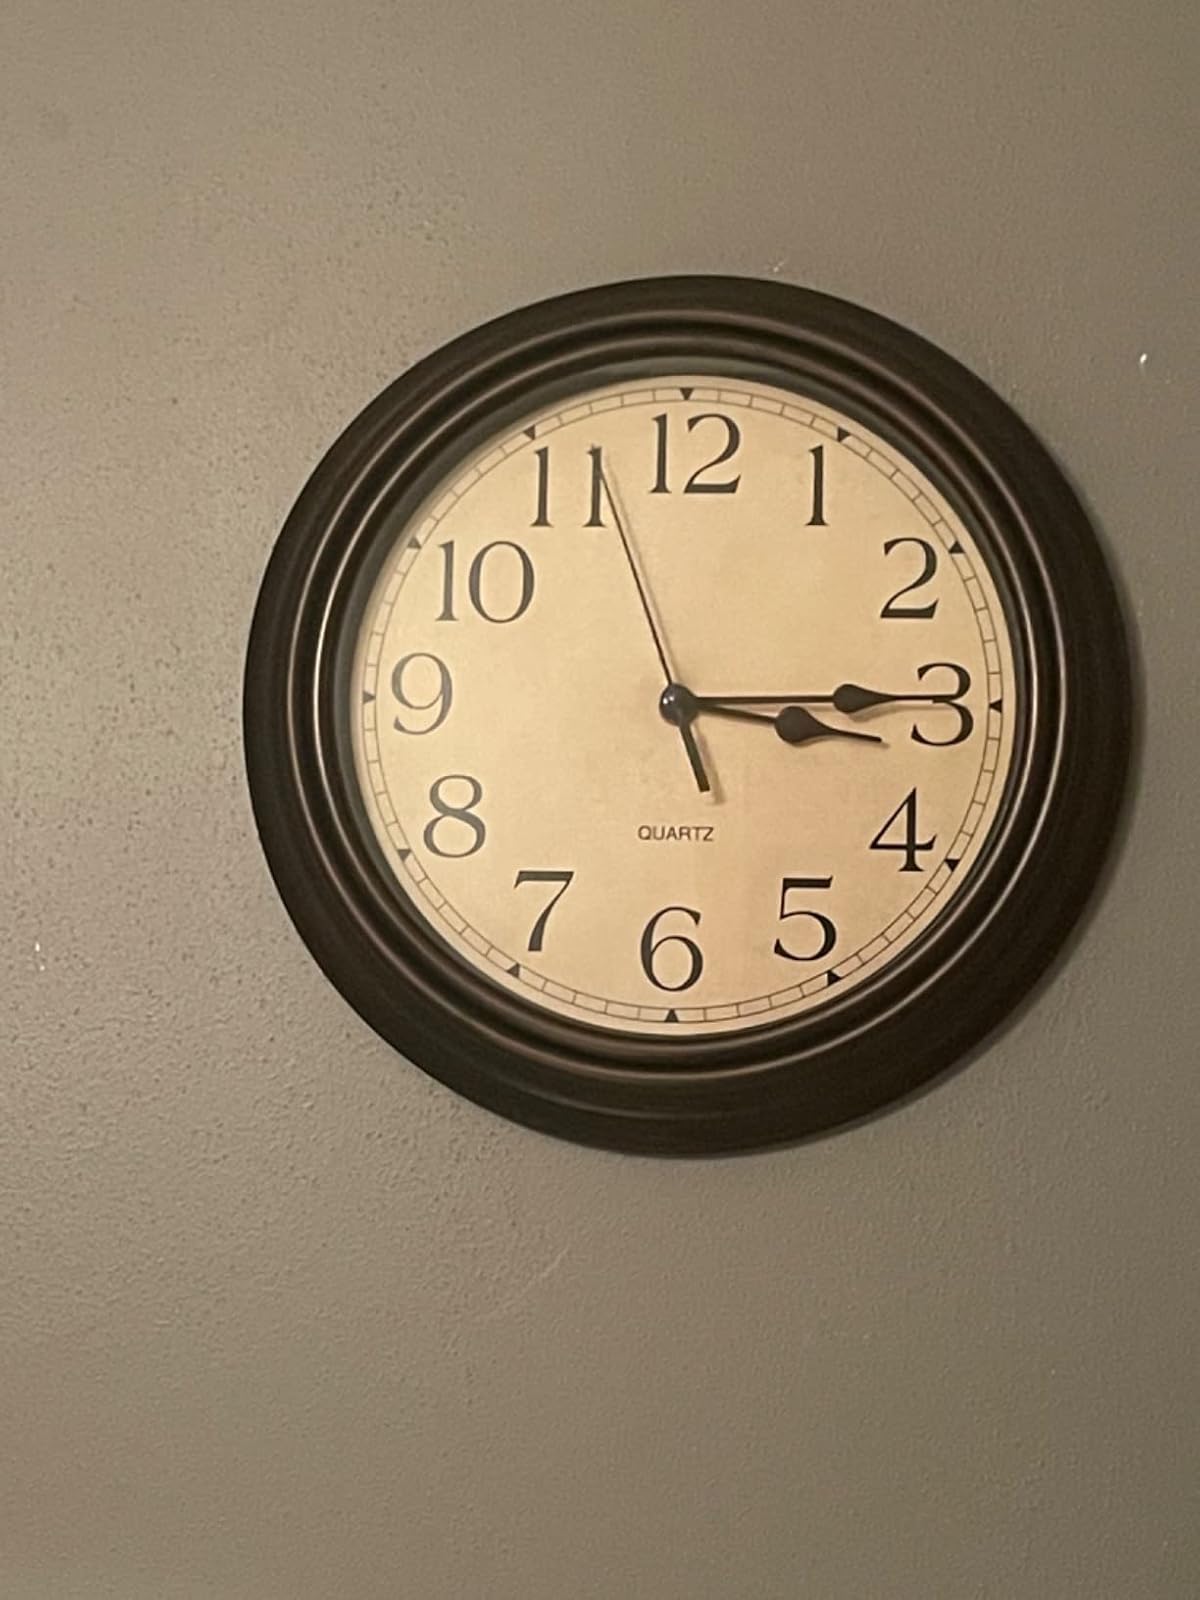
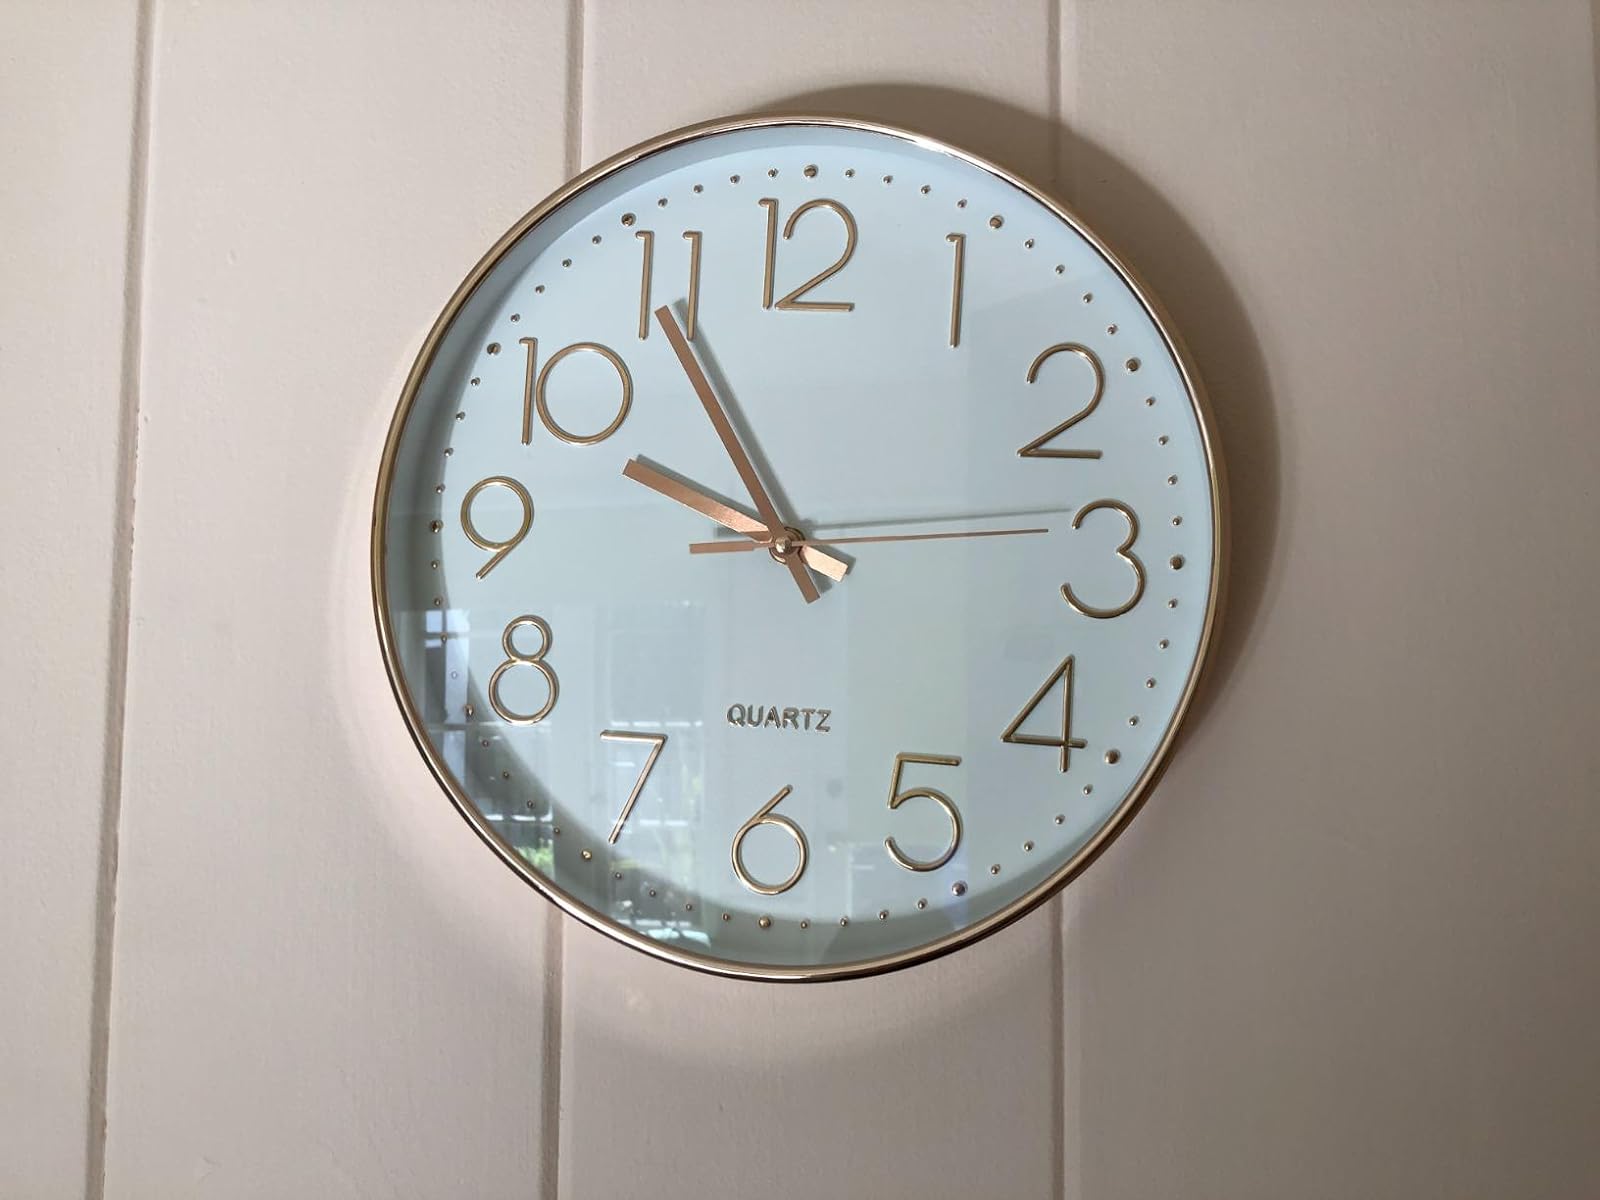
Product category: clock
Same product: no